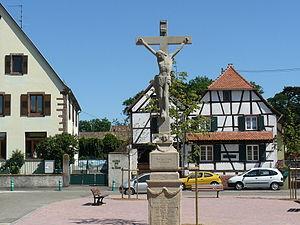
Calvaire
Niedernai est une commune française située dans le département du Bas-Rhin, en région Grand Est.